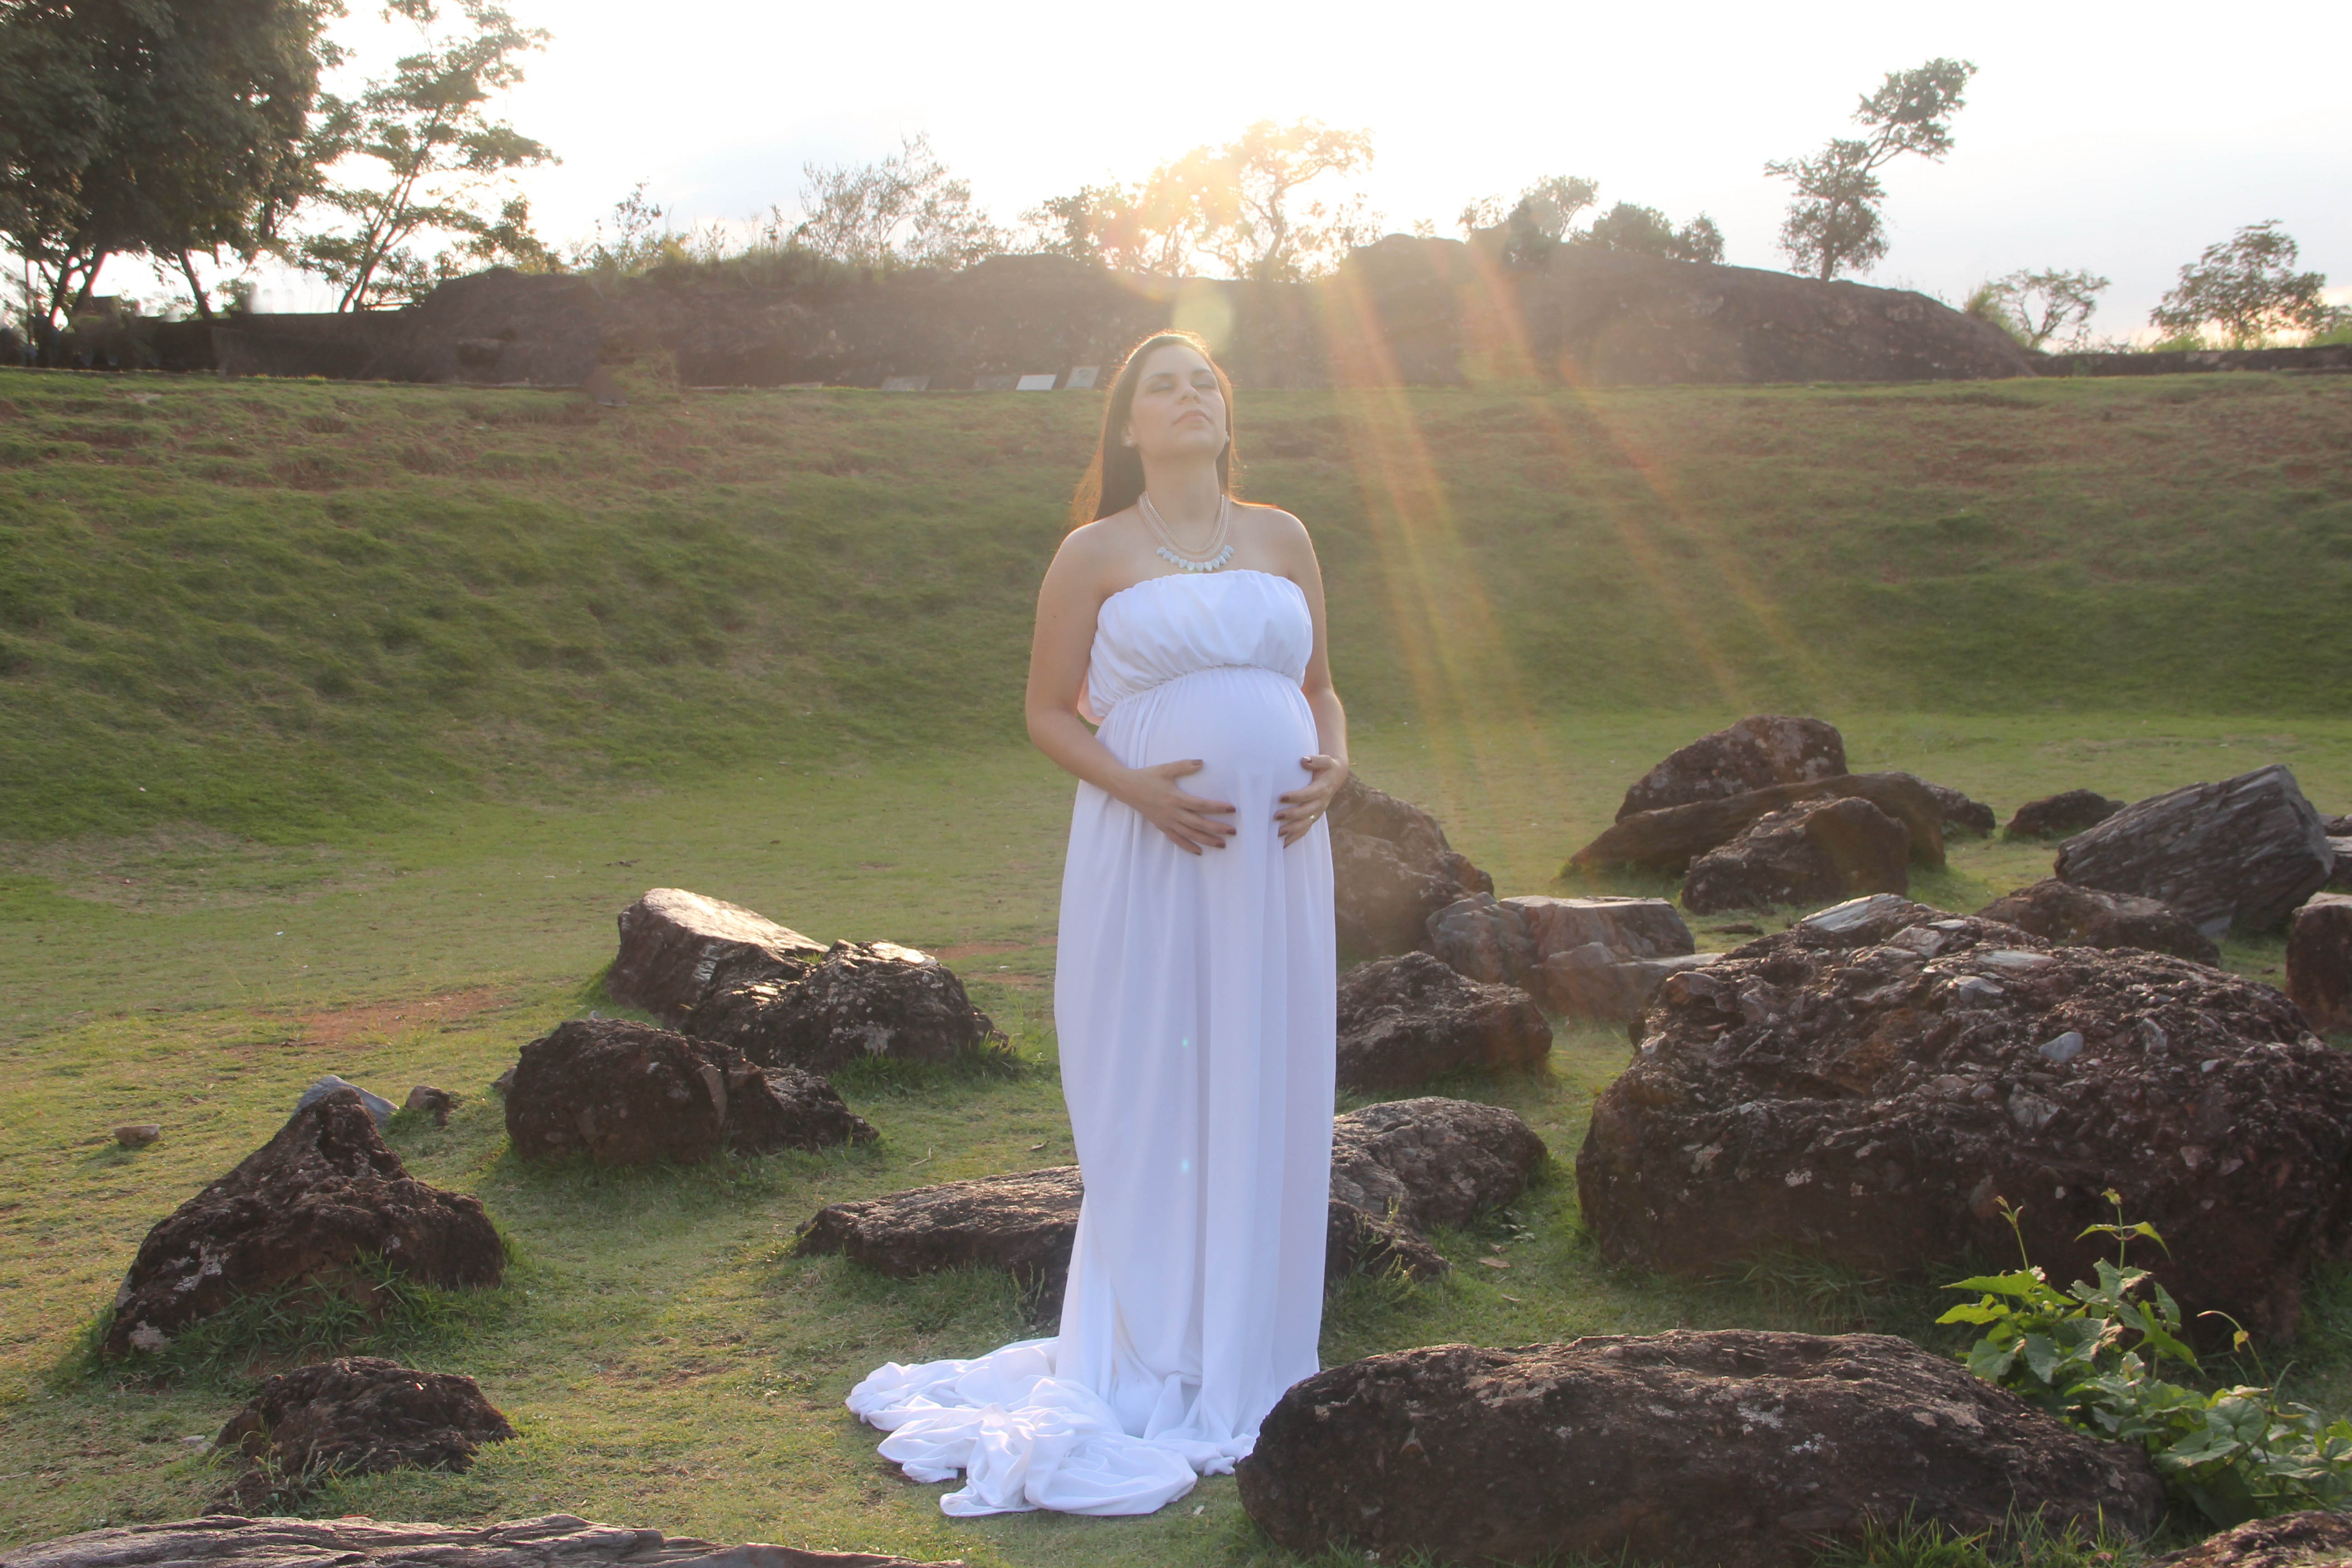
rock, person, woman, wind, looking, female, love, brunette, young, lady, bride, white dress, long hair, pregnancy, posing, outdoors, family, ceremony, dress, happy, photograph, vertical, pregnant, belly, beautiful, image, tender, attractive, elegance, solar light, pregnant woman, future mother, expecting a baby